Ashton Hayward

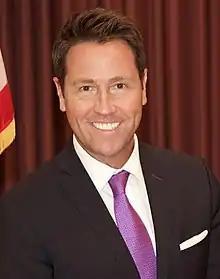
Hayward in 2015

Ashton James Hayward III (born April 15, 1969) is an American real estate developer and politician who served as the 62nd mayor of Pensacola from 2011 to 2018. He is currently the president of the Andrews Research and Education Foundation. He was the first mayor elected under the "strong mayor" form of government adopted in 2009, which shifted the mayoral duties away from a ceremonial leader to that of the city's chief executive and decision-maker.